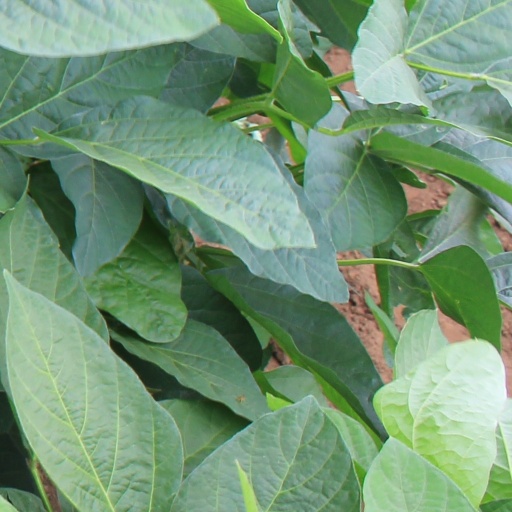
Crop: soybean